2007 UEFA Futsal Championship

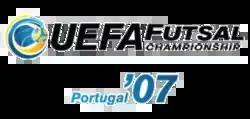
UEFA Futsal Championship Portugal 2007 logo

The 2007 UEFA Futsal Championship was the sixth official edition of the UEFA-governed European Championship for national futsal teams. It was held in Portugal, between November 16 and November 25, 2007, in two venues located in Porto's Greater Metropolitan Area — Gondomar and Santo Tirso municipalities. Eight teams competed in the final round, after a qualifying phase where seven teams managed to join the Portuguese hosts.